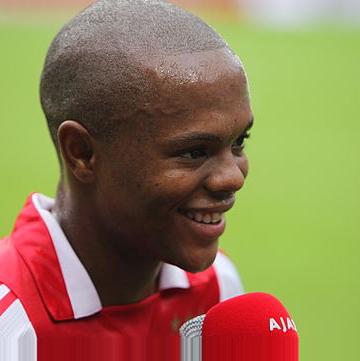
Age: 20